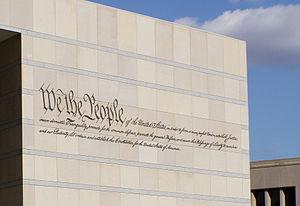
Le National Constitution Center est un musée d'histoire situé à Philadelphie aux États-Unis, près de l'Independence Hall et la Liberty Bell. Le musée enseigne aux visiteurs, l'histoire et la pertinence de la Constitution des États-Unis par du théâtre, des expositions interactives, et des centaines d'objets. Le musée s'est ouvert le 4 juillet 2003 — la fête nationale américaine.